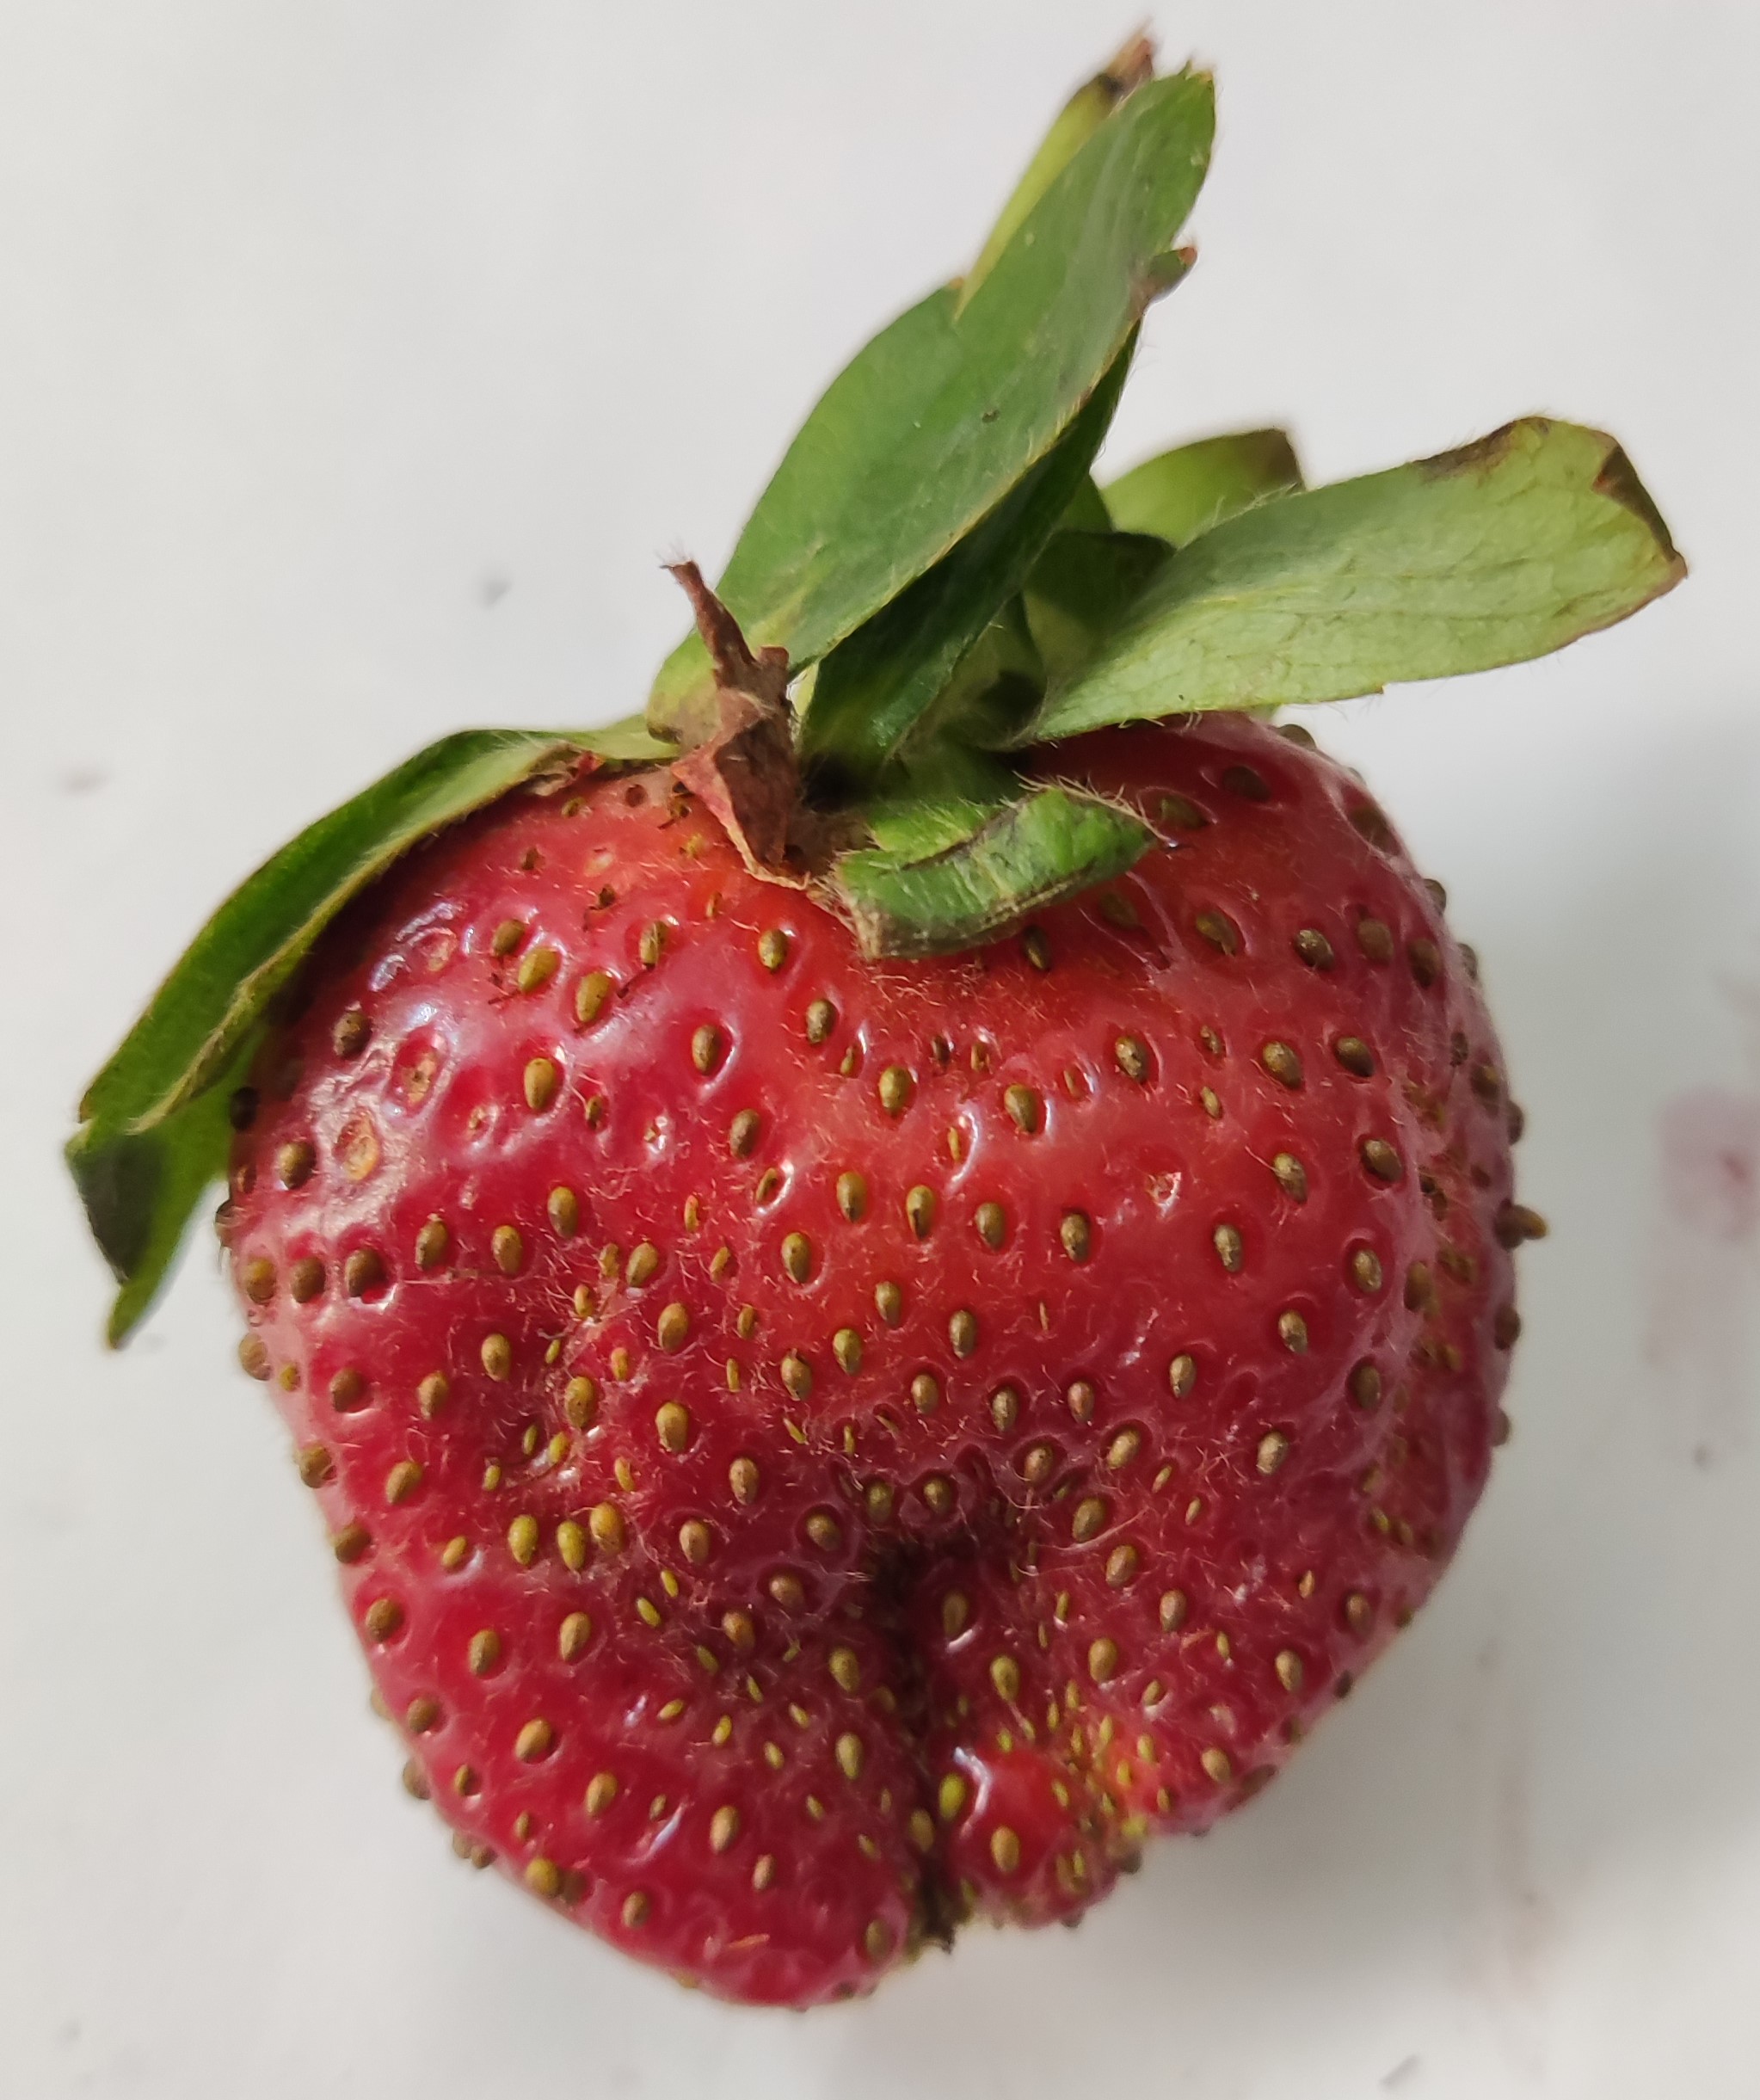
Fruit: strawberry
Condition: fresh